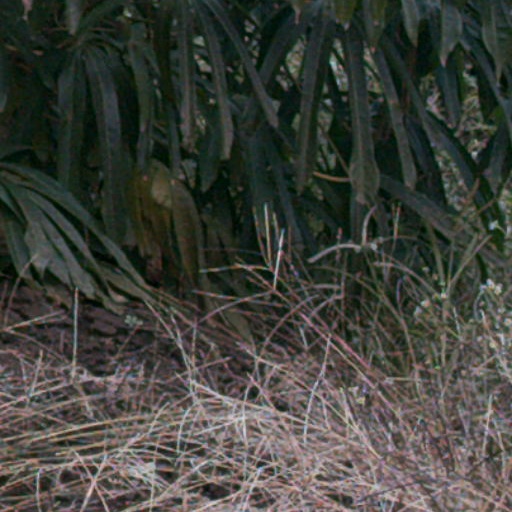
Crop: cassava